La Paz traffic zebras

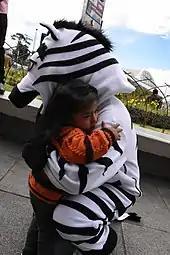
A costumed zebra character hugging a child

The traffic zebra program works with local youth organizations to employ at-risk teens and young adults. The young people, who are employed part-time by the La Paz city government, are given two months of training, paid the local minimum wage, and provided with health insurance. In addition, the program offers them access to classes, mentorship, and training in job skills for future employment. A "Zebra for a Day" program also allows locals and tourists to try working as a traffic zebra.